Muqarnas

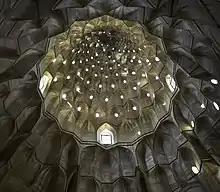

Muqarnas is typically applied to the undersides of domes, pendentives, cornices, squinches, arches and vaults and is often seen in the mihrab of a mosque. It can also be applied across a flat surface as a decorative band or frieze. Its main function is ornamental and it is typically used to obscure or fill the structural transitions within a building. One of its main uses is to bridge the transition between the base of a circular dome and a square chamber below it, effectively serving as an evolution of the more traditional squinch.